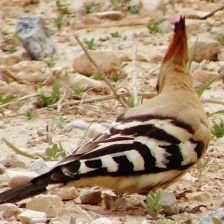
Species: HOOPOES
Scientific name: UPUPIDAE